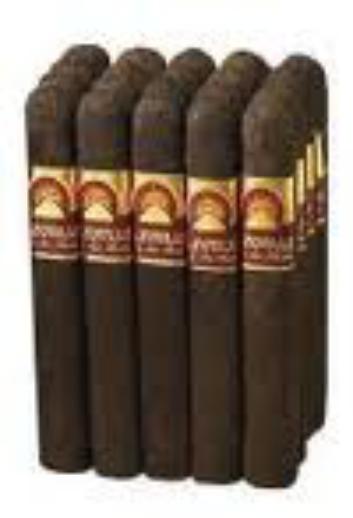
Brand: Aroma de San Andres
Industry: Necessities